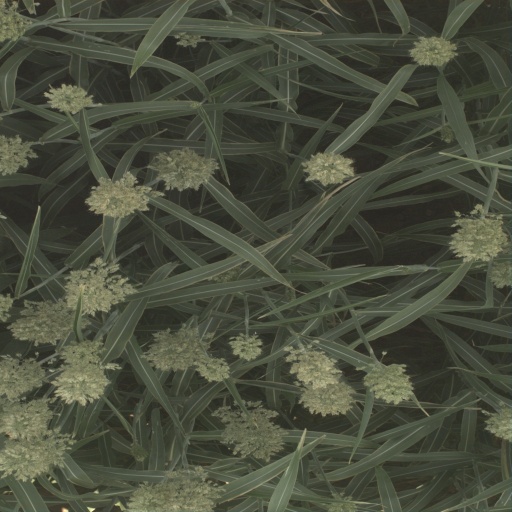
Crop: sorghum